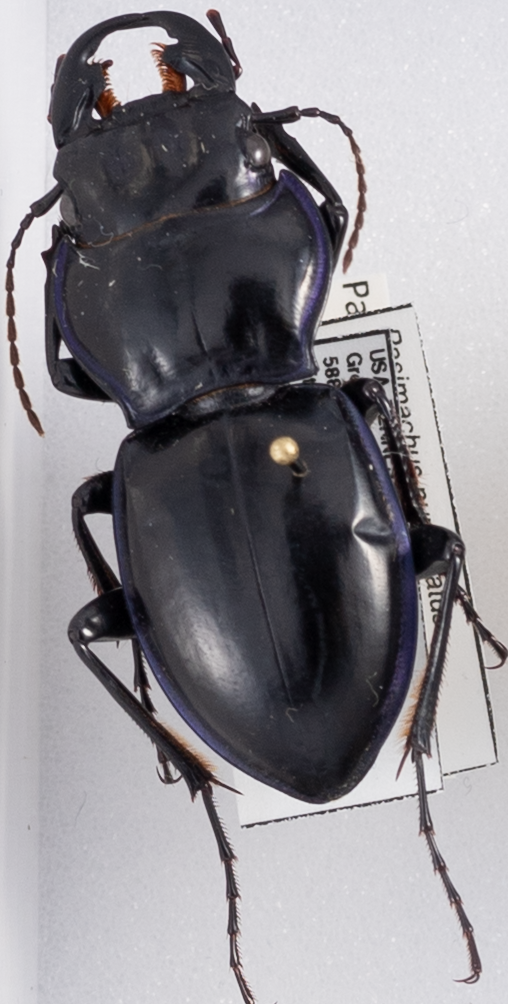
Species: Pasimachus punctulatus
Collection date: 2018-05-29
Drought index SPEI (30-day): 0.248
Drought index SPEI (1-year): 0.226
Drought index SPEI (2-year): -0.39